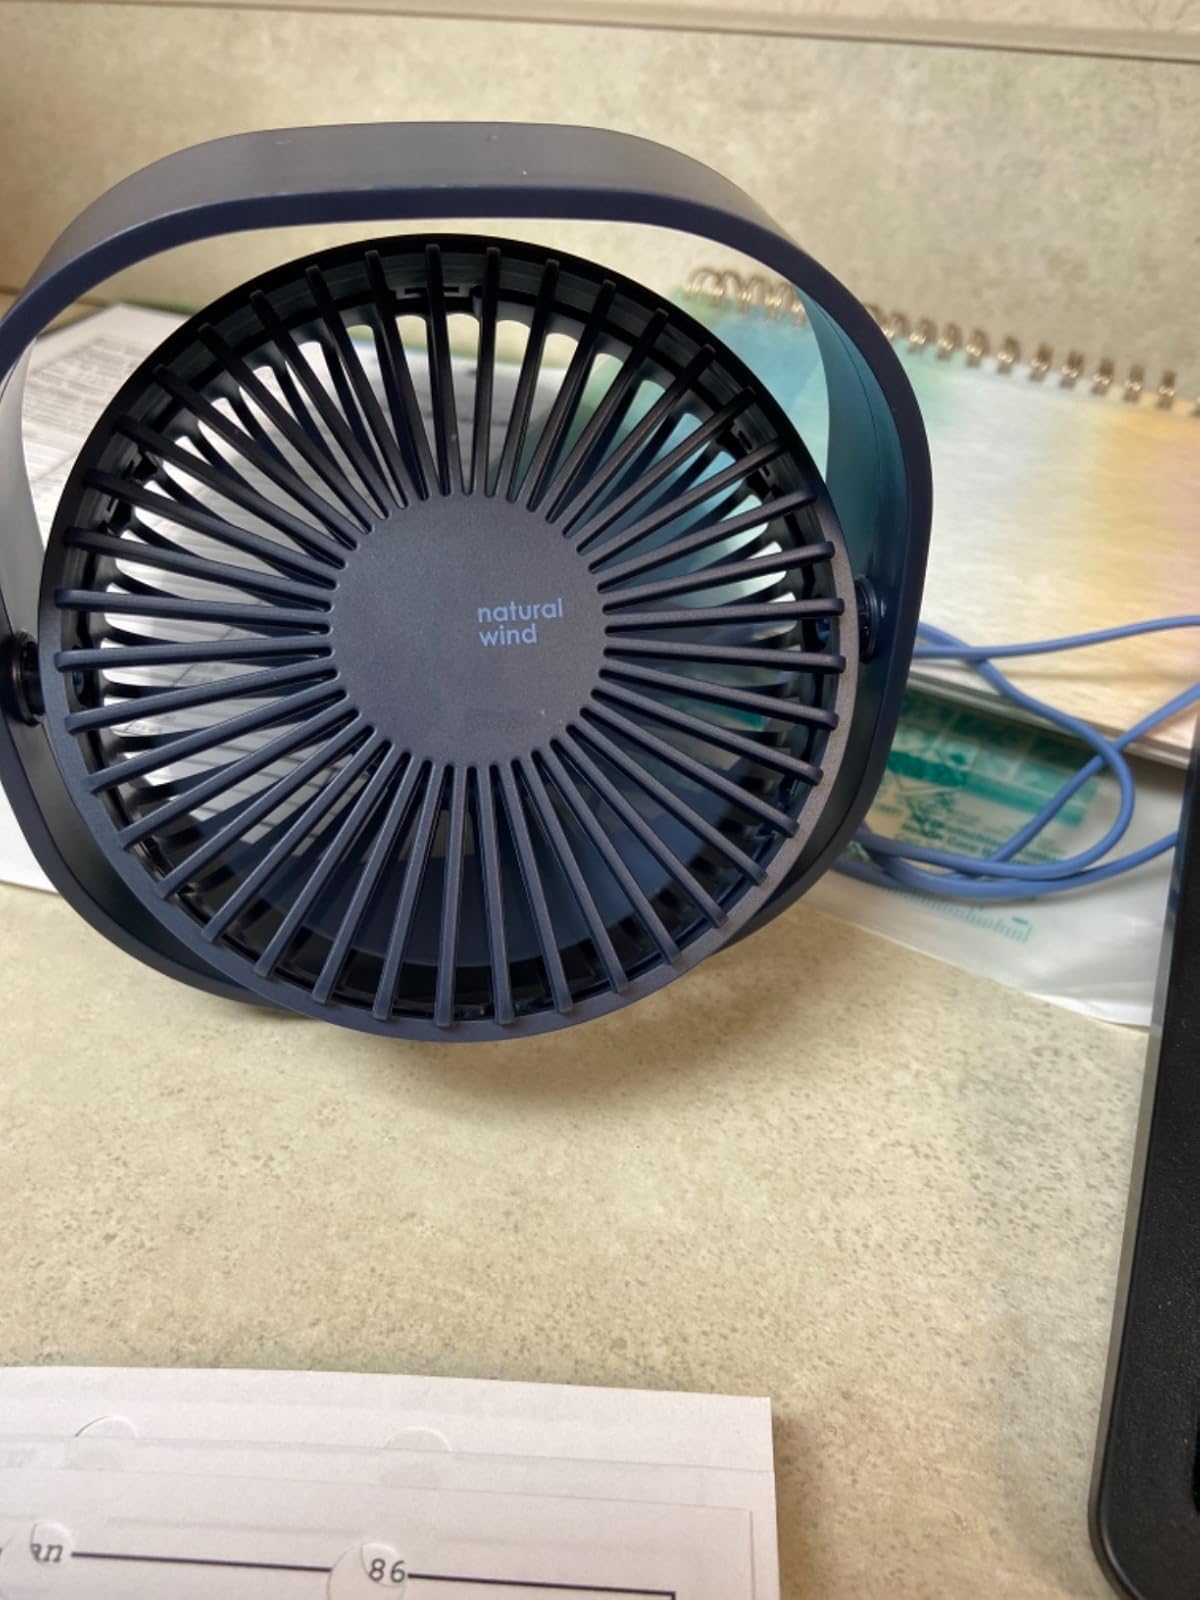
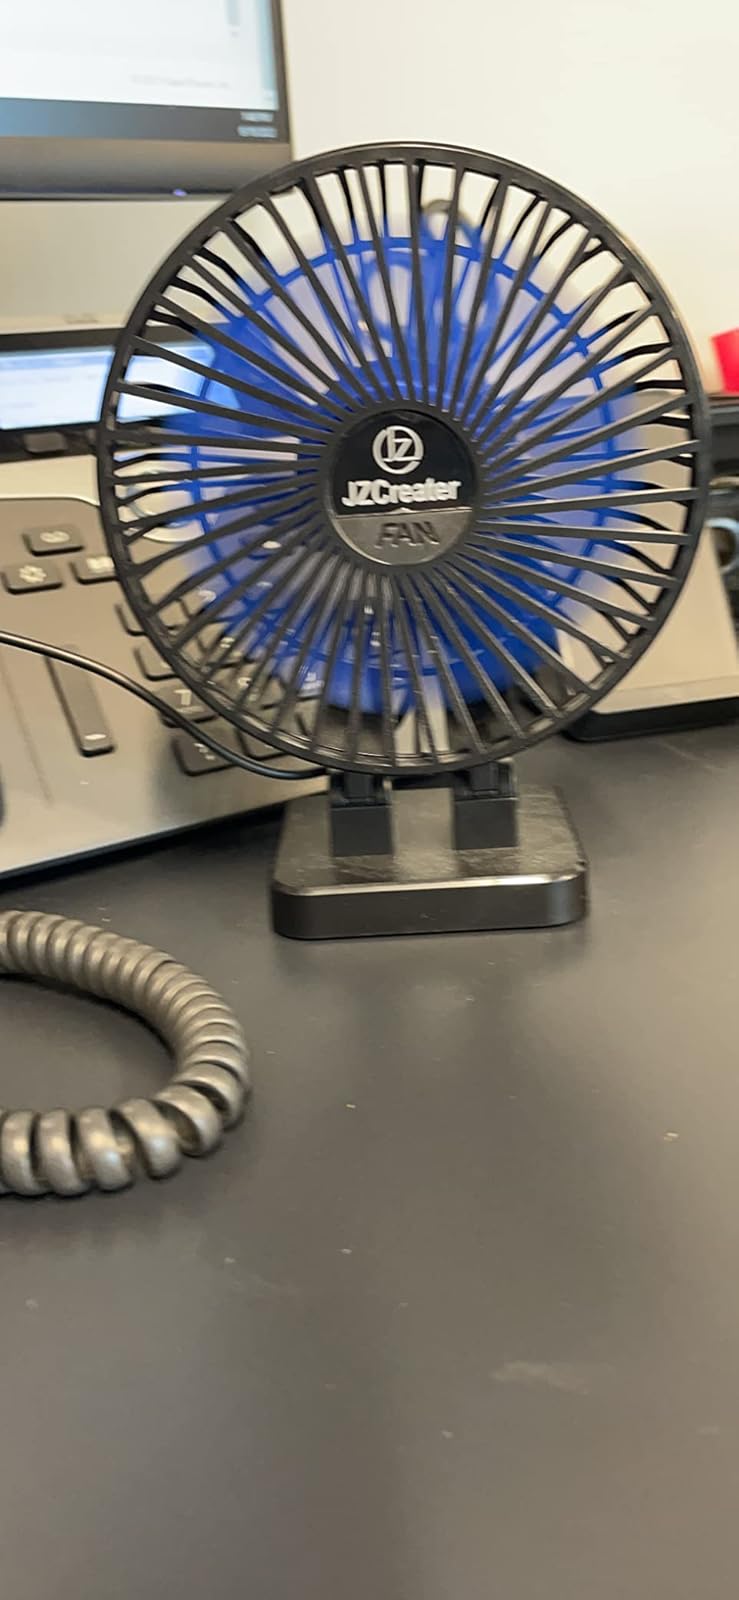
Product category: fan
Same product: no